Fredella Avenue Historic District

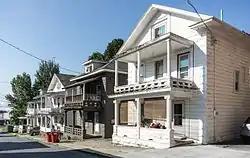

Fredella Avenue Historic District is a national historic district located at Glens Falls, Warren County, New York. It includes eight contributing buildings. They are multi-story concrete residential buildings built as speculative housing for Italian immigrant families. They are built of molded concrete block and decorated with cast concrete trim and characterized by two story porches with concrete fluted columns. They were built between 1914 and 1918 and located based on their proximity to local stone quarries.